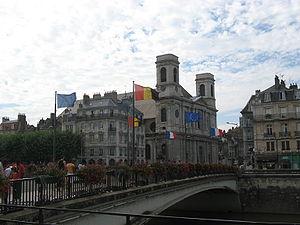
pont battant à Besançon
Cette page présente la liste et la description des voies de Besançon classées par catégorie et par quartier.
Battant est un des plus vieux quartiers de Besançon situé sur la rive droite du Doubs au nord de la Boucle dans lequel s'est d'abord développé la ville. Ses habitants sont appelés les Bousbots ; ce gentilé fait référence à la résistance que les vignerons du quartier avaient opposée à la tentative de prise de la ville par les Huguenots de Montbéliard dans la nuit du 20 au 21 juin 1575.